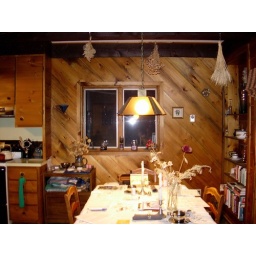
It's an open floor plan - go from kitchen to dining room to living room back to kitchen in one big circle